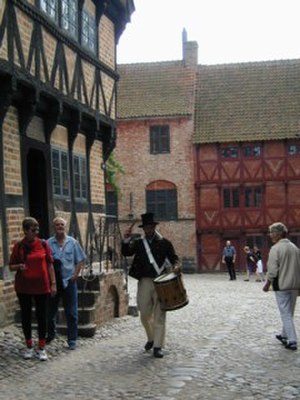
Den Gamle By / Galleri
Den Gamle By, Danmarks Købstadmuseum, er et frilandsmuseum for bykultur på Vesterbro i Aarhus Midtby. Det er verdens første frilandsmuseum for købstædernes kultur og historie. Museet er opbygget som en gammel købstad med 75 huse fra 1500- til 1800-tallet bygninger fra 1900-tallet hentet fra 25 forskellige byer i Danmark. Nogle hjem og forretninger er desuden bevaret som tidslommer som de fremstod i forskellige tidsperioder, helt op til i dag.